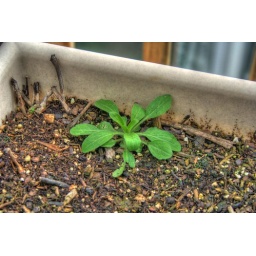
Weed in my flower pot